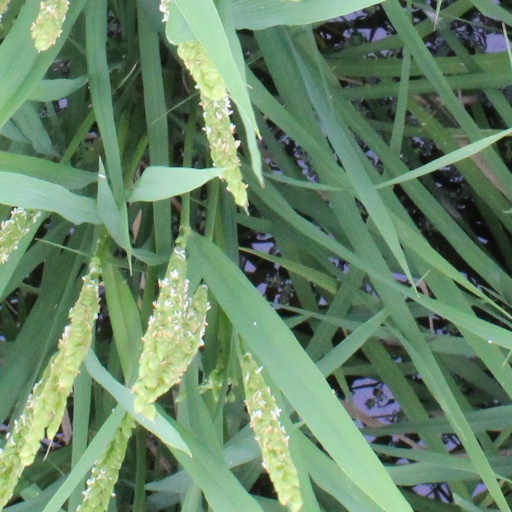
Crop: rice